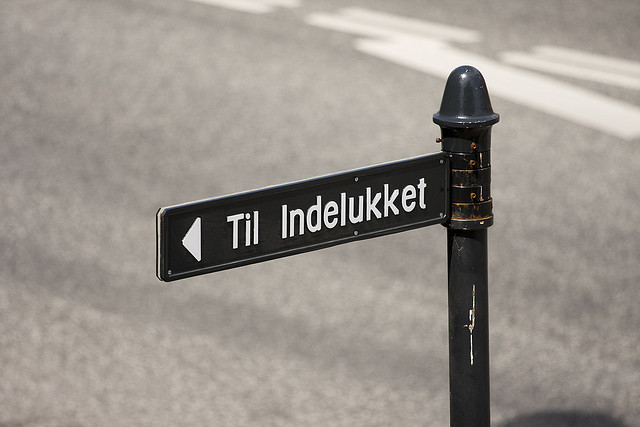
user: Given an image and a question. Answer the question in a short answer. Question: What language is this street sign in? Short Answer:
assistant: german